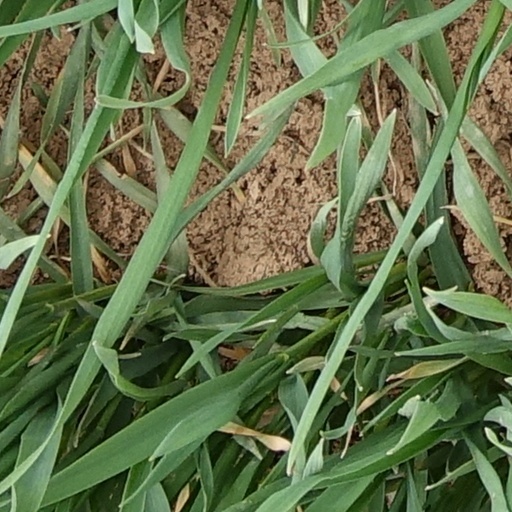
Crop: wheat